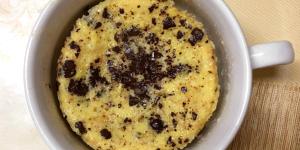
bizcocho de platano y chocolate al microondas